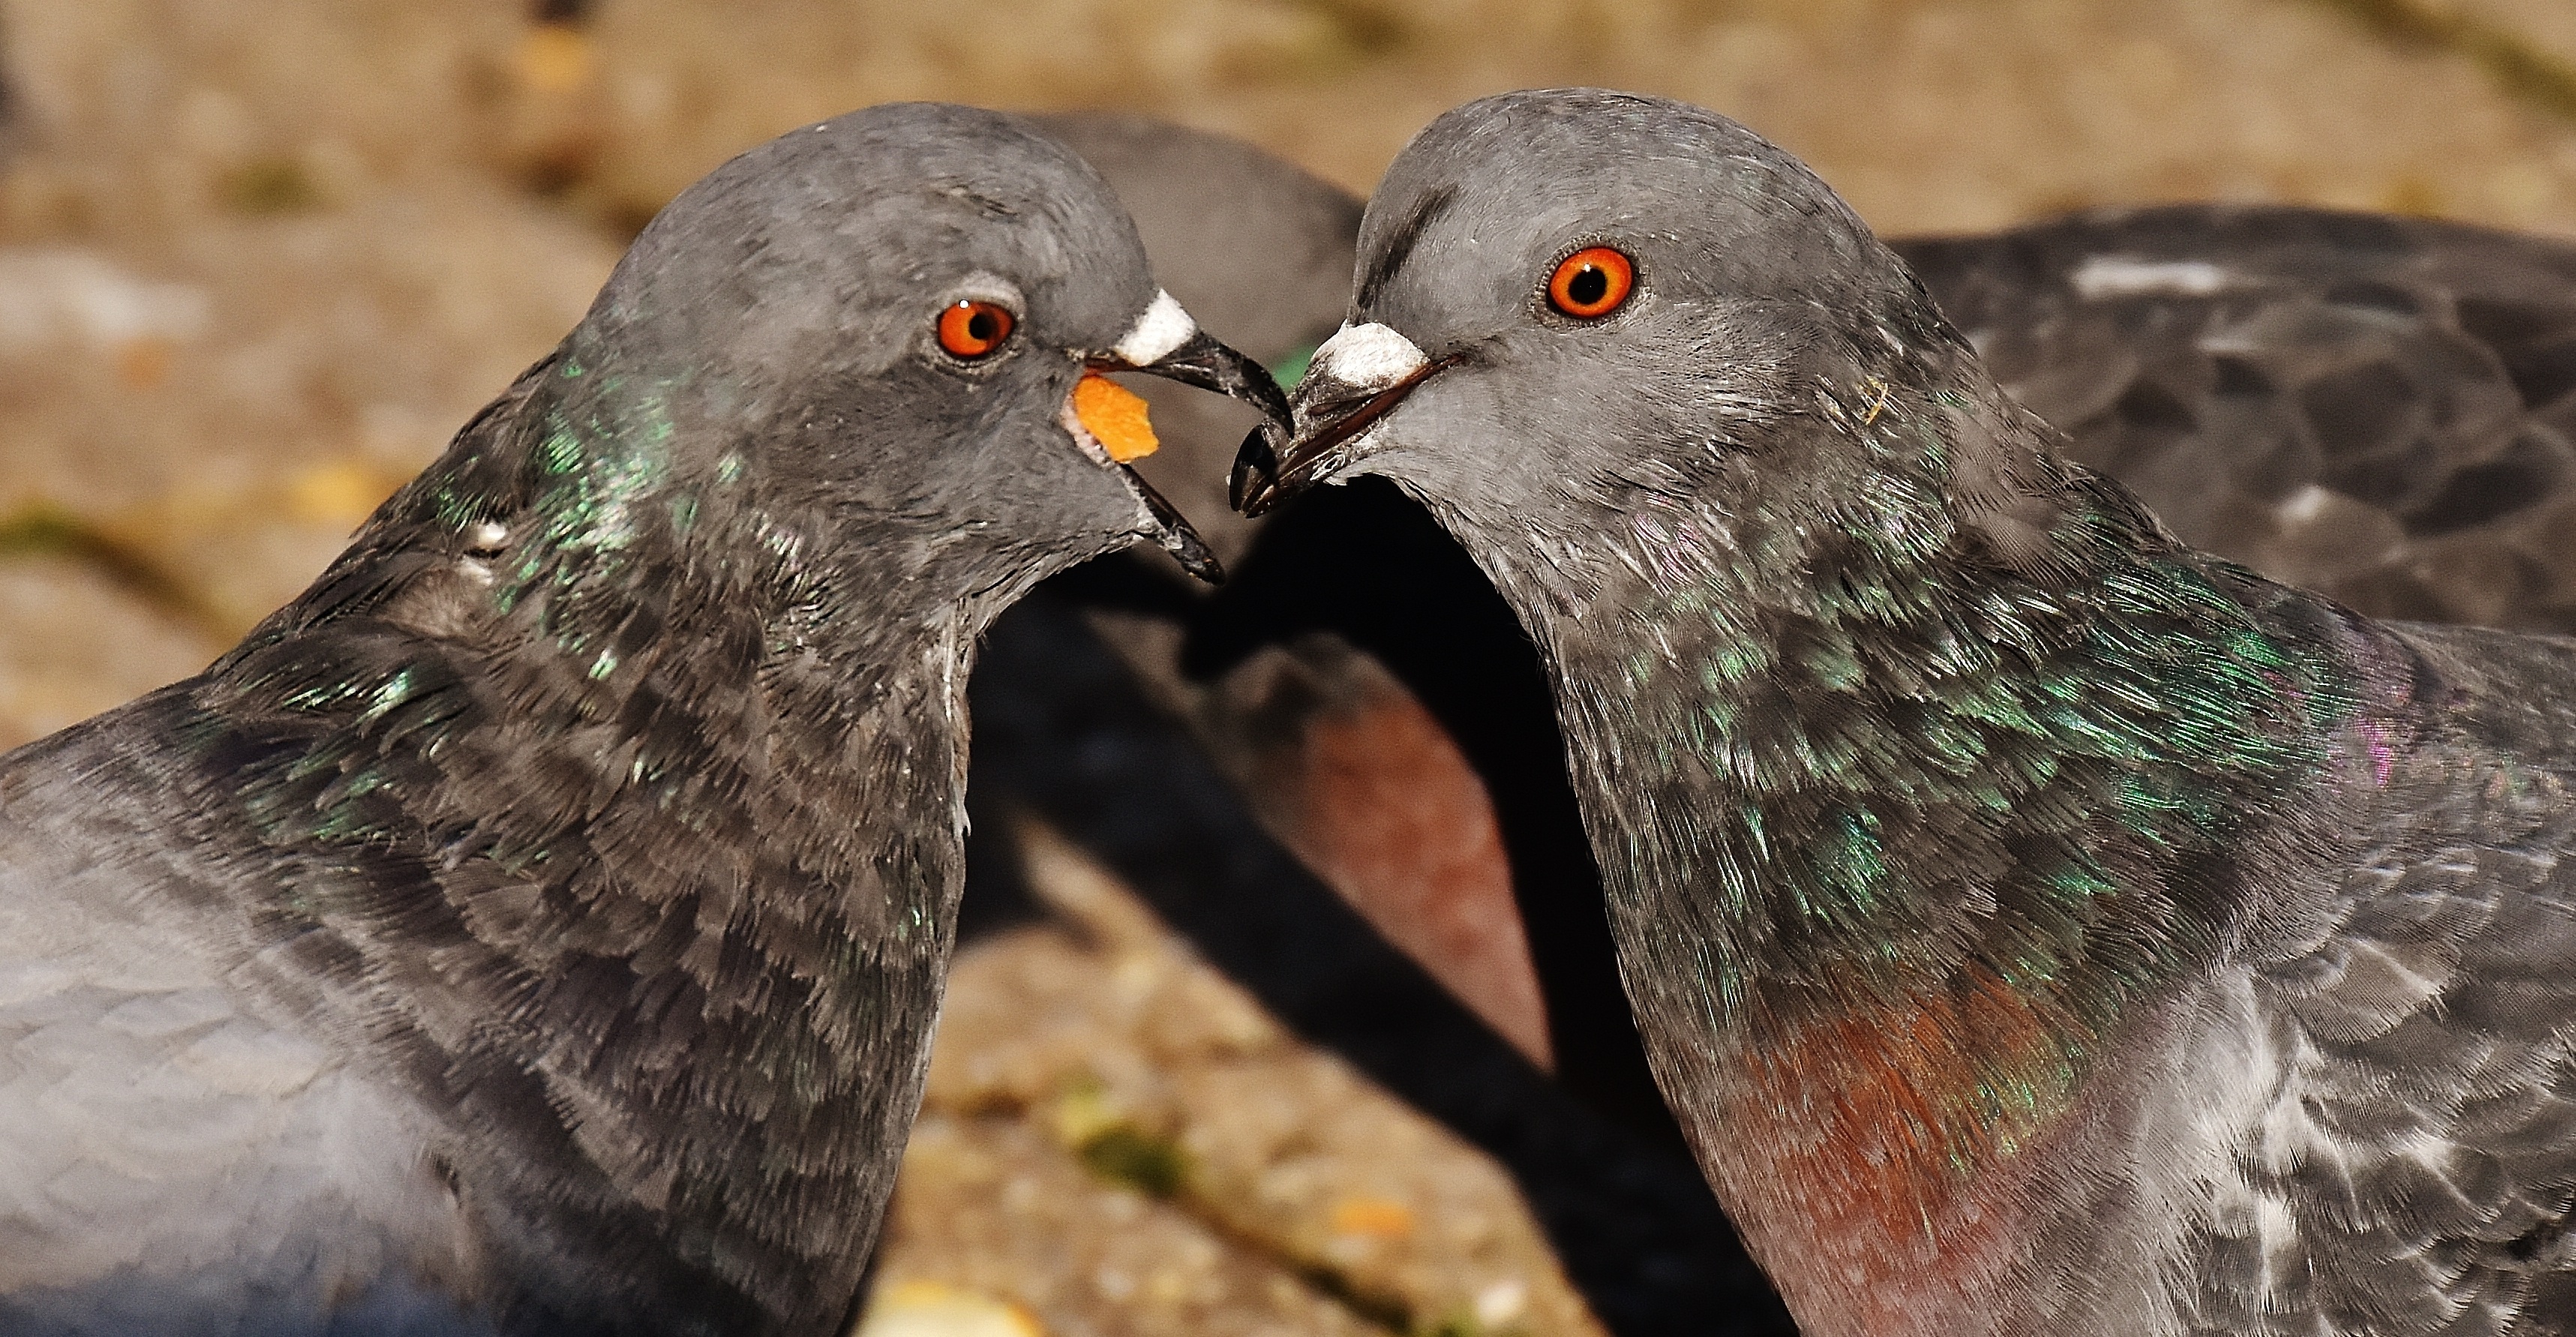
nature, bird, wing, animal, fly, wildlife, food, beak, couple, feather, fauna, close up, dove, vertebrate, pair, animal world, city pigeons, pigeons and doves, stock dove